Lazarus Lake

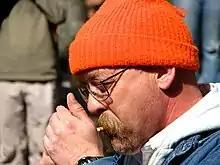
Lake lighting a cigarette to signal the start of 2009 Barkley Marathons

Gary Cantrell, known as Lazarus Lake, is an endurance race designer and director. His races, including the Barkley Marathons, the Big's Backyard Ultra, the Last Annual Heart of the South, and the Strolling Jim 40, are known for their extreme challenge.